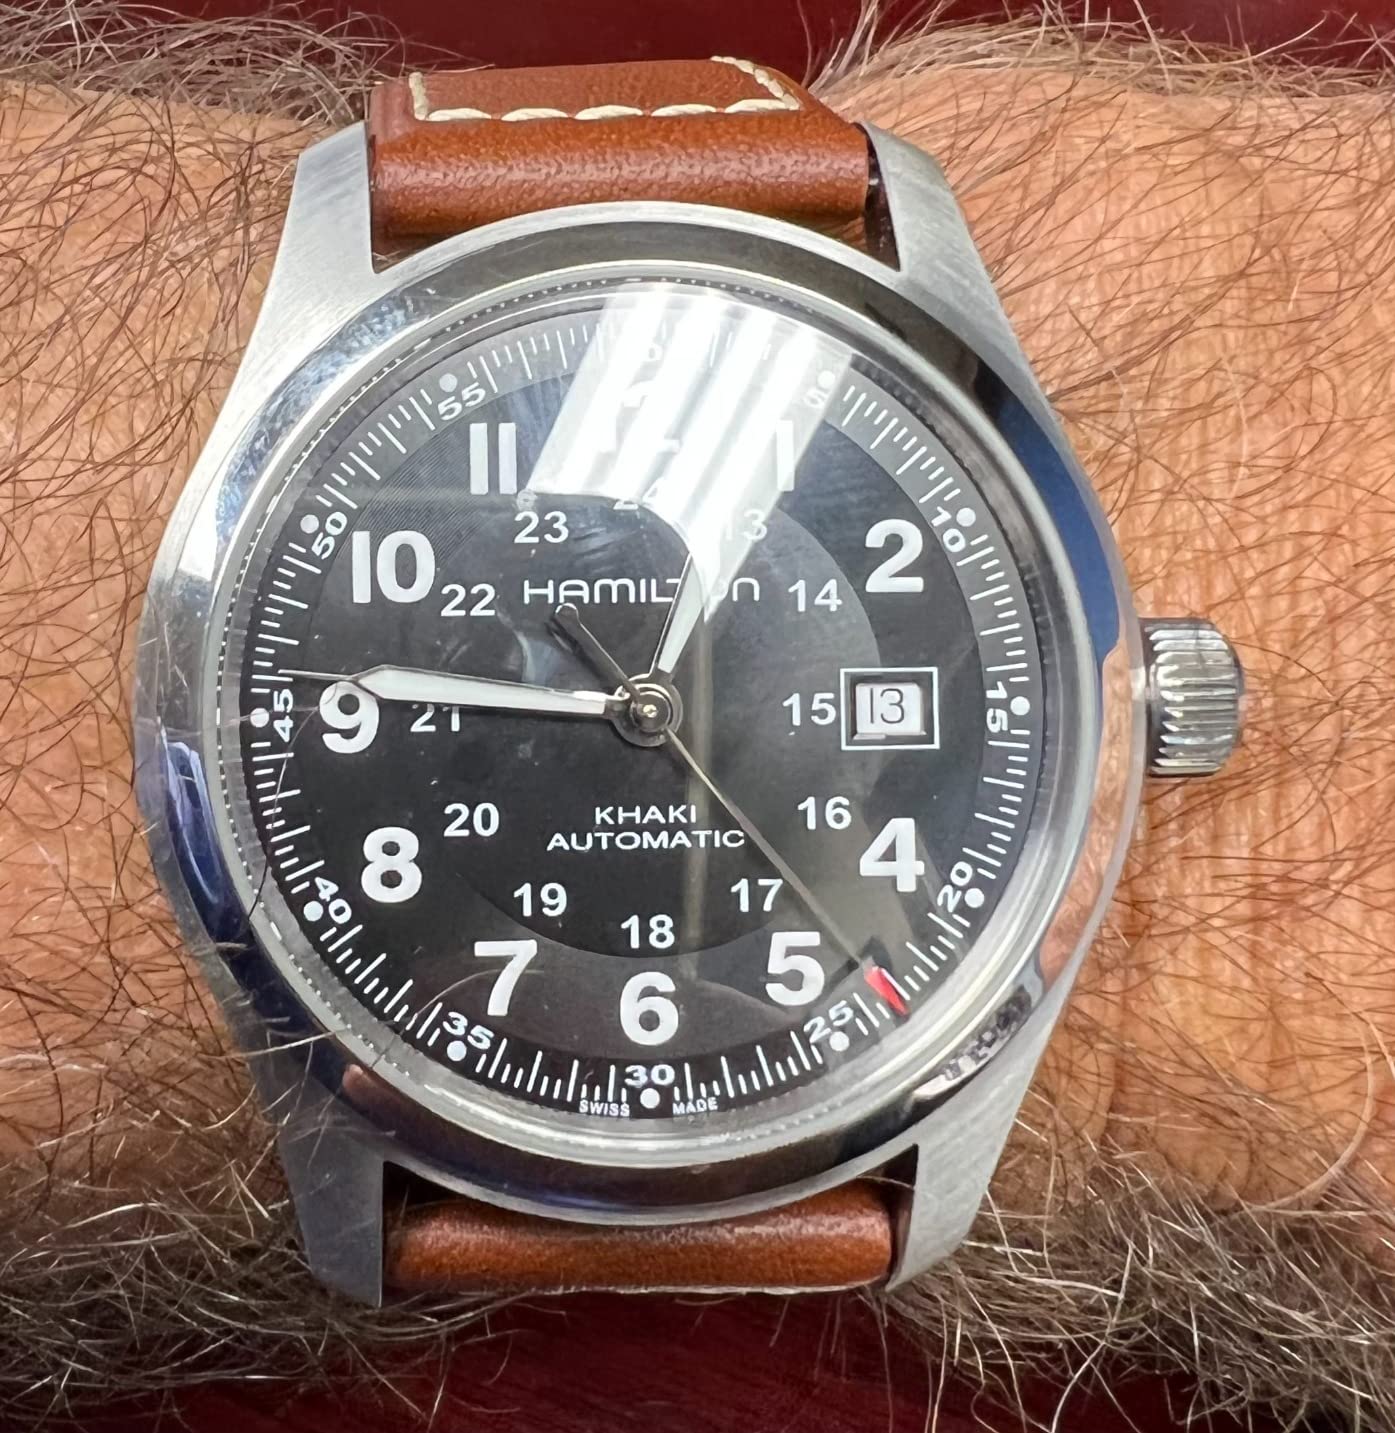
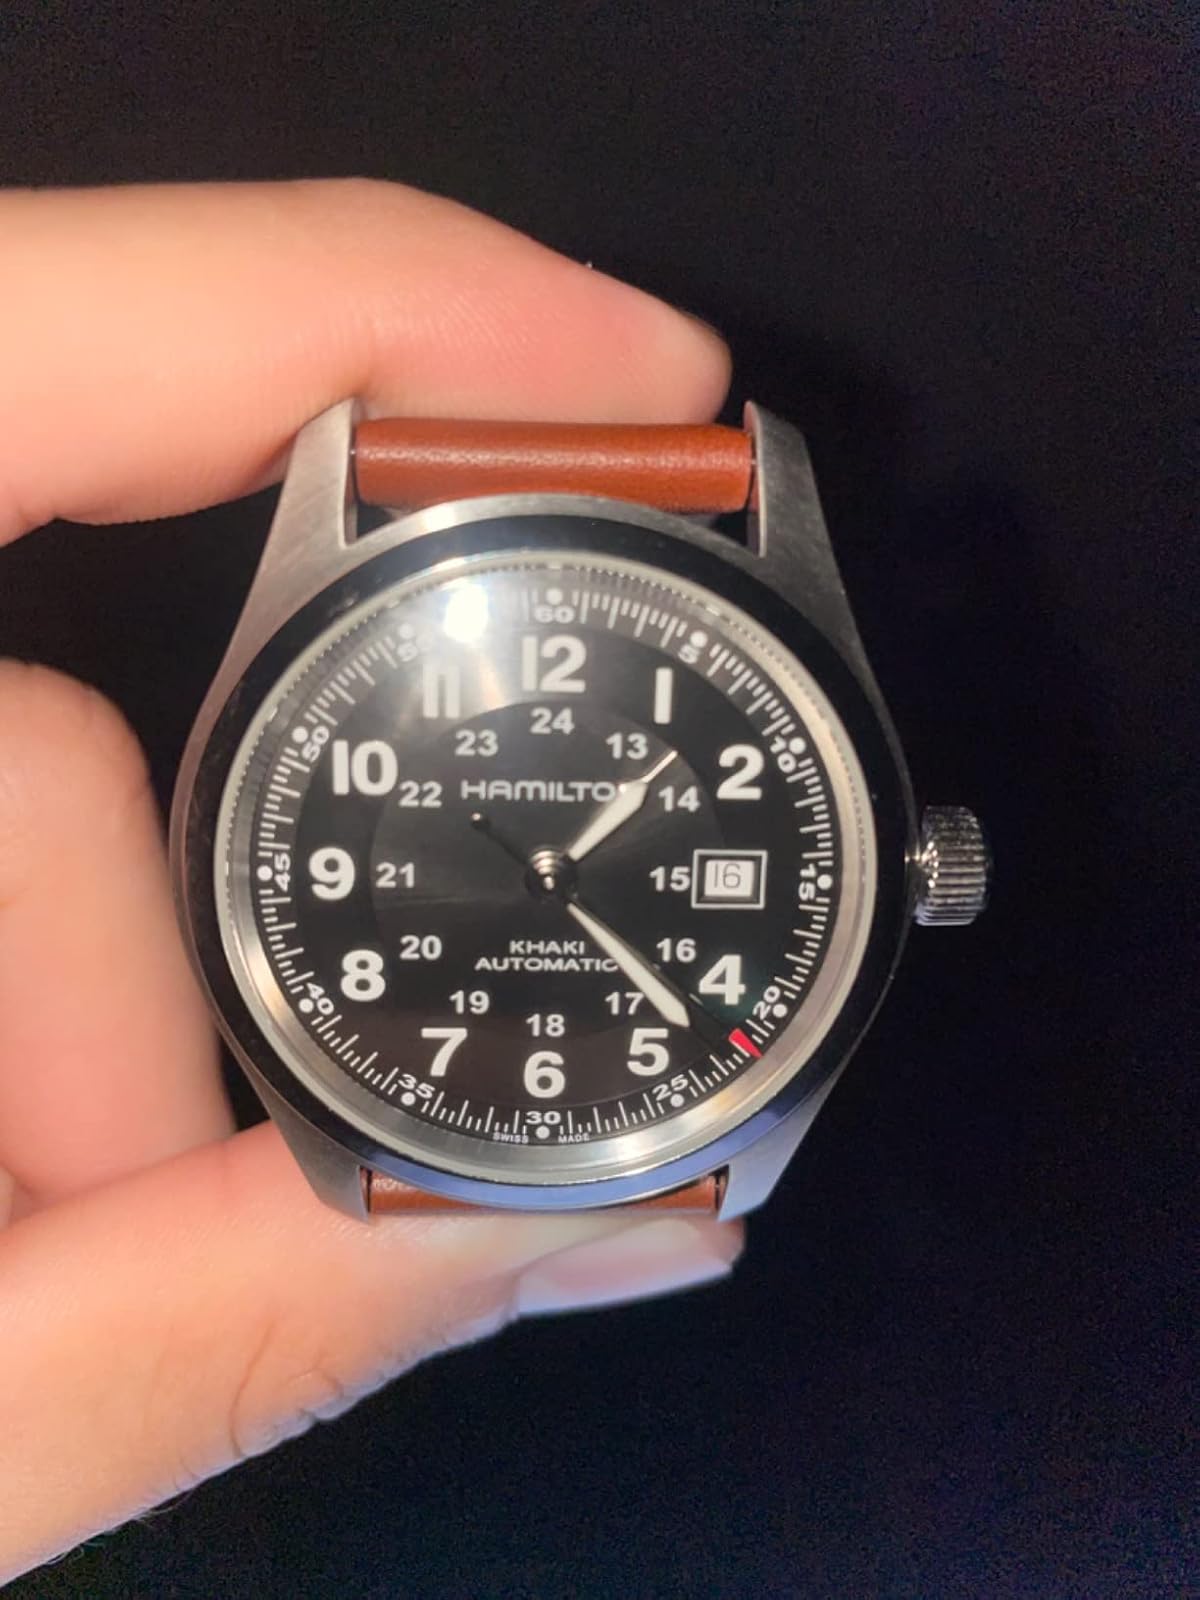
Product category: accessories_watch
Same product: yes